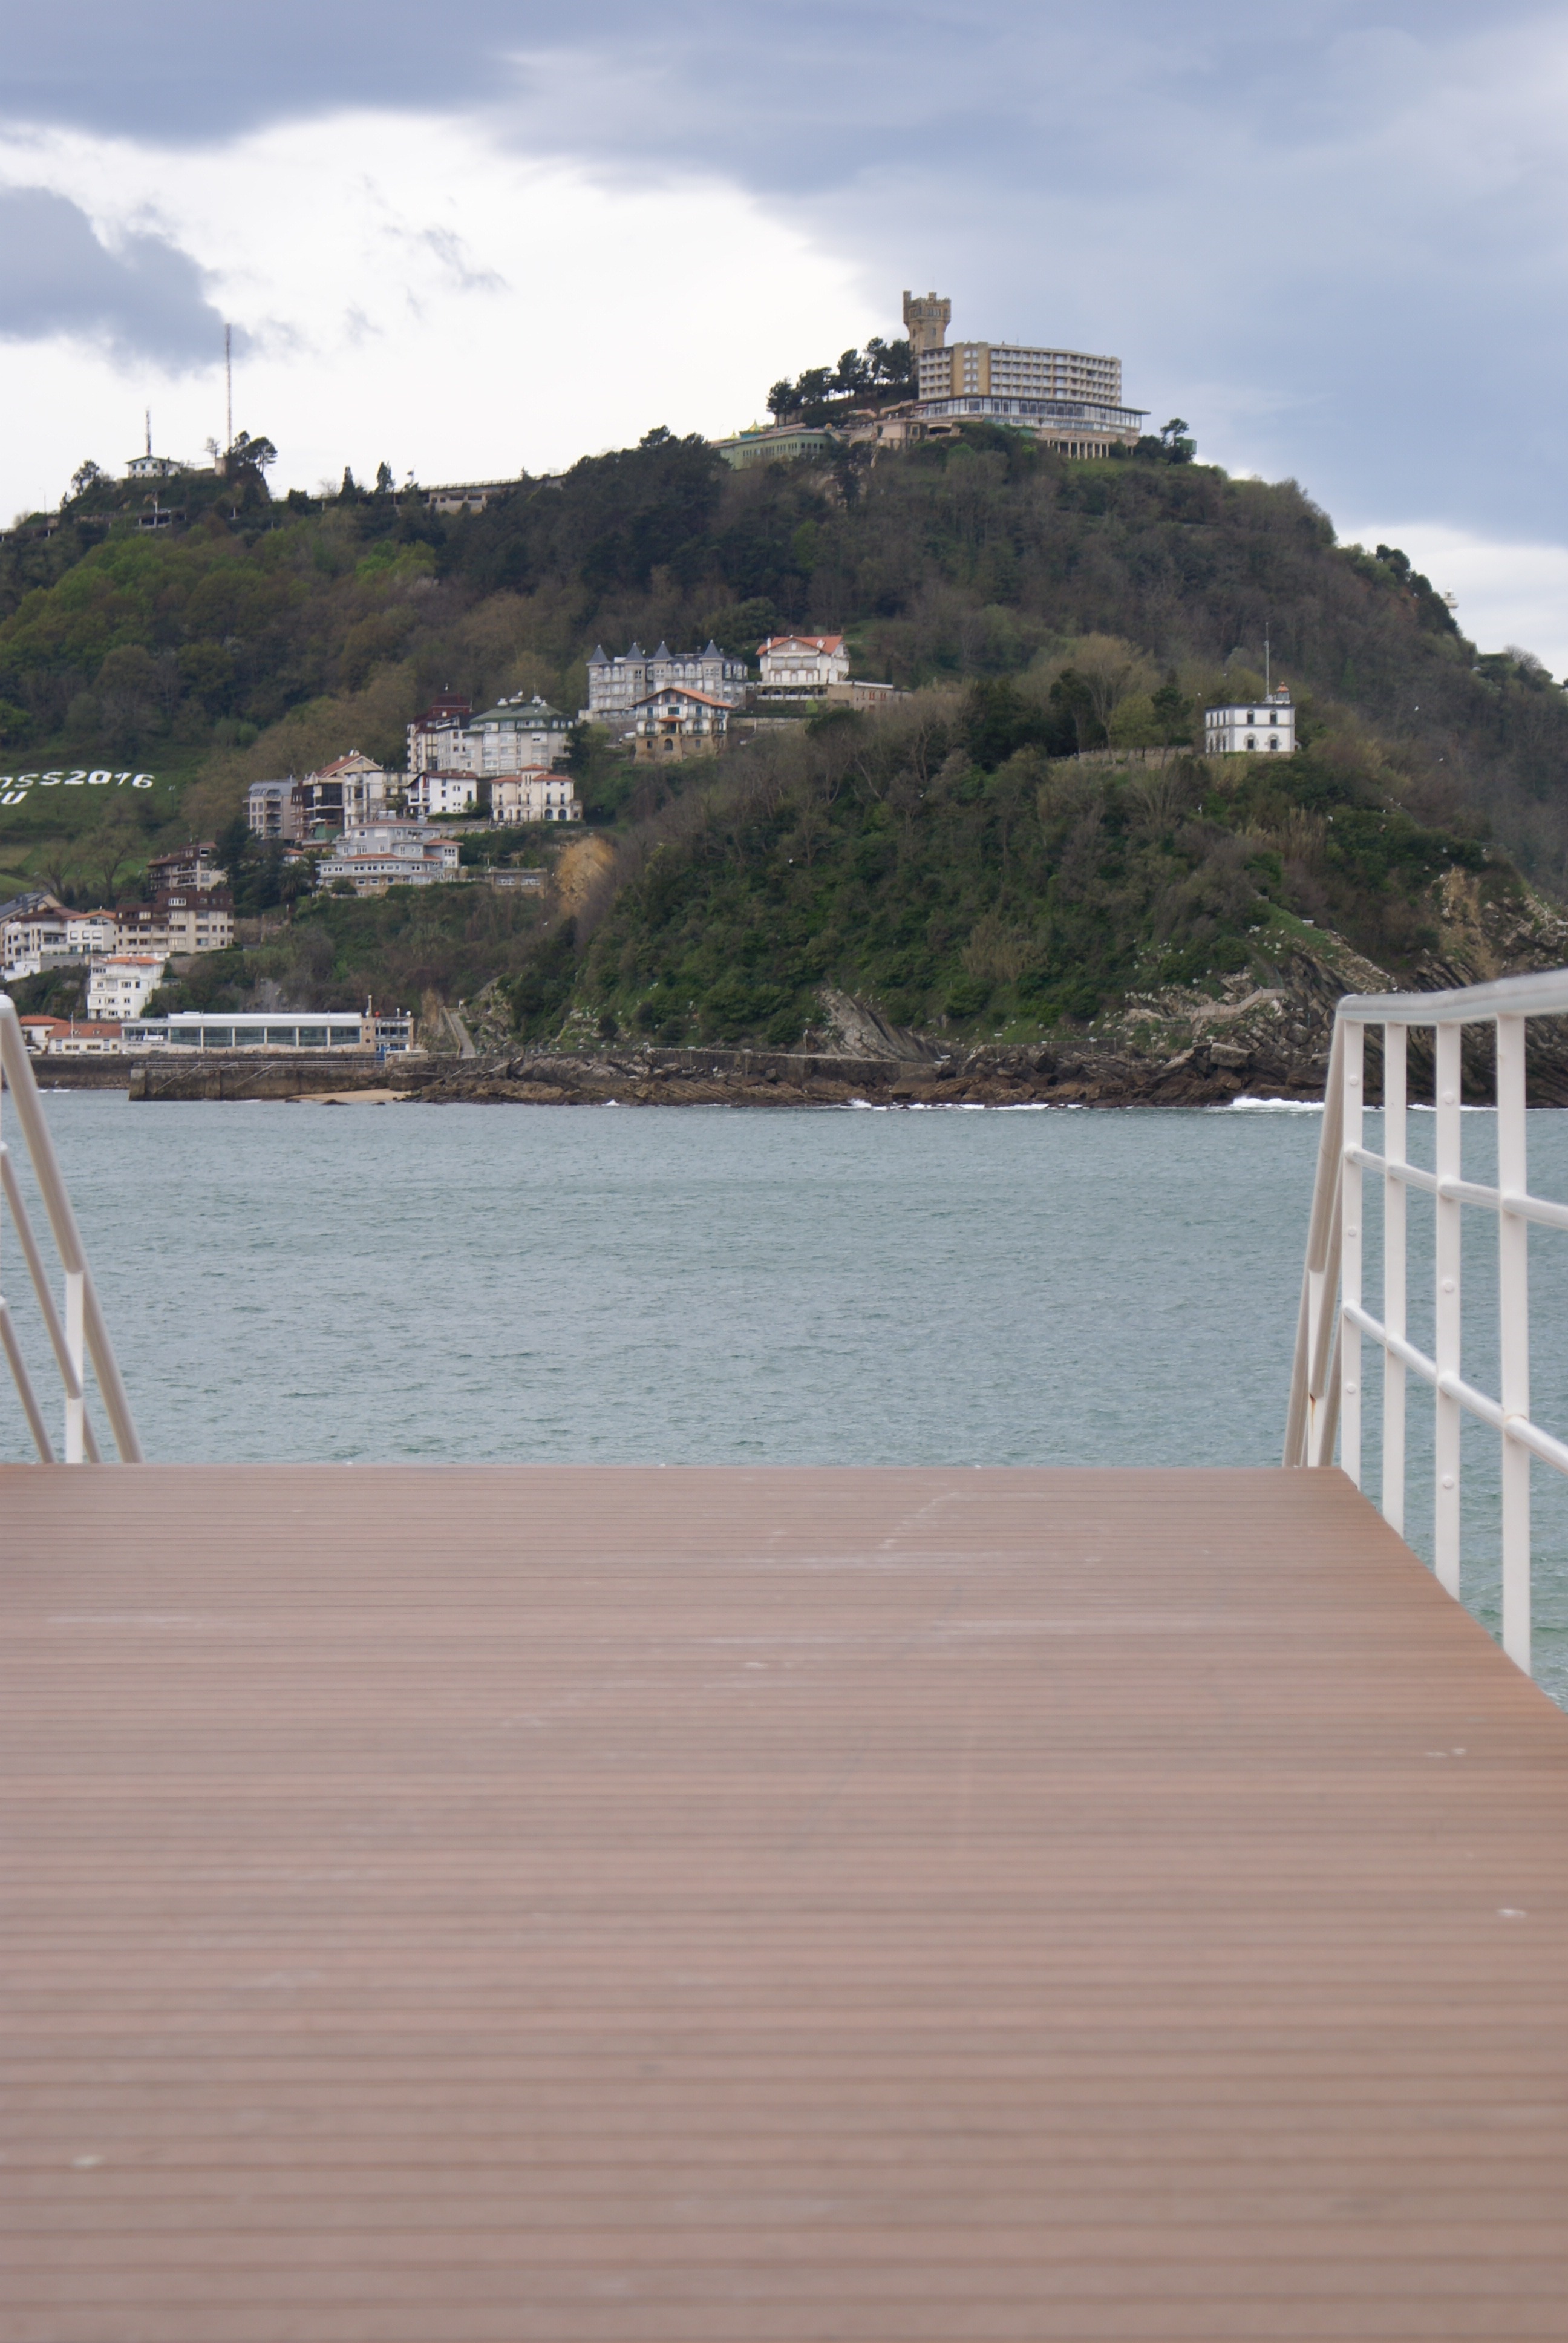
beach, sea, coast, nature, ocean, dock, boardwalk, shore, pier, walkway, vacation, vehicle, bay, san sebastian, landscape spring